Ariel Motorcycles

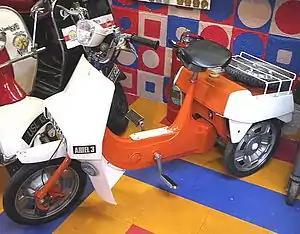
Ariel 3, a 49 cc tilting trike

In 1948 Ariel introduced a 500cc parallel-twin engine, following the trend that Triumph Engineering set with the Speed Twin and Tiger 100. Ariel offered the twin in two models: the low-tuned KG and slightly higher-tuned KH.